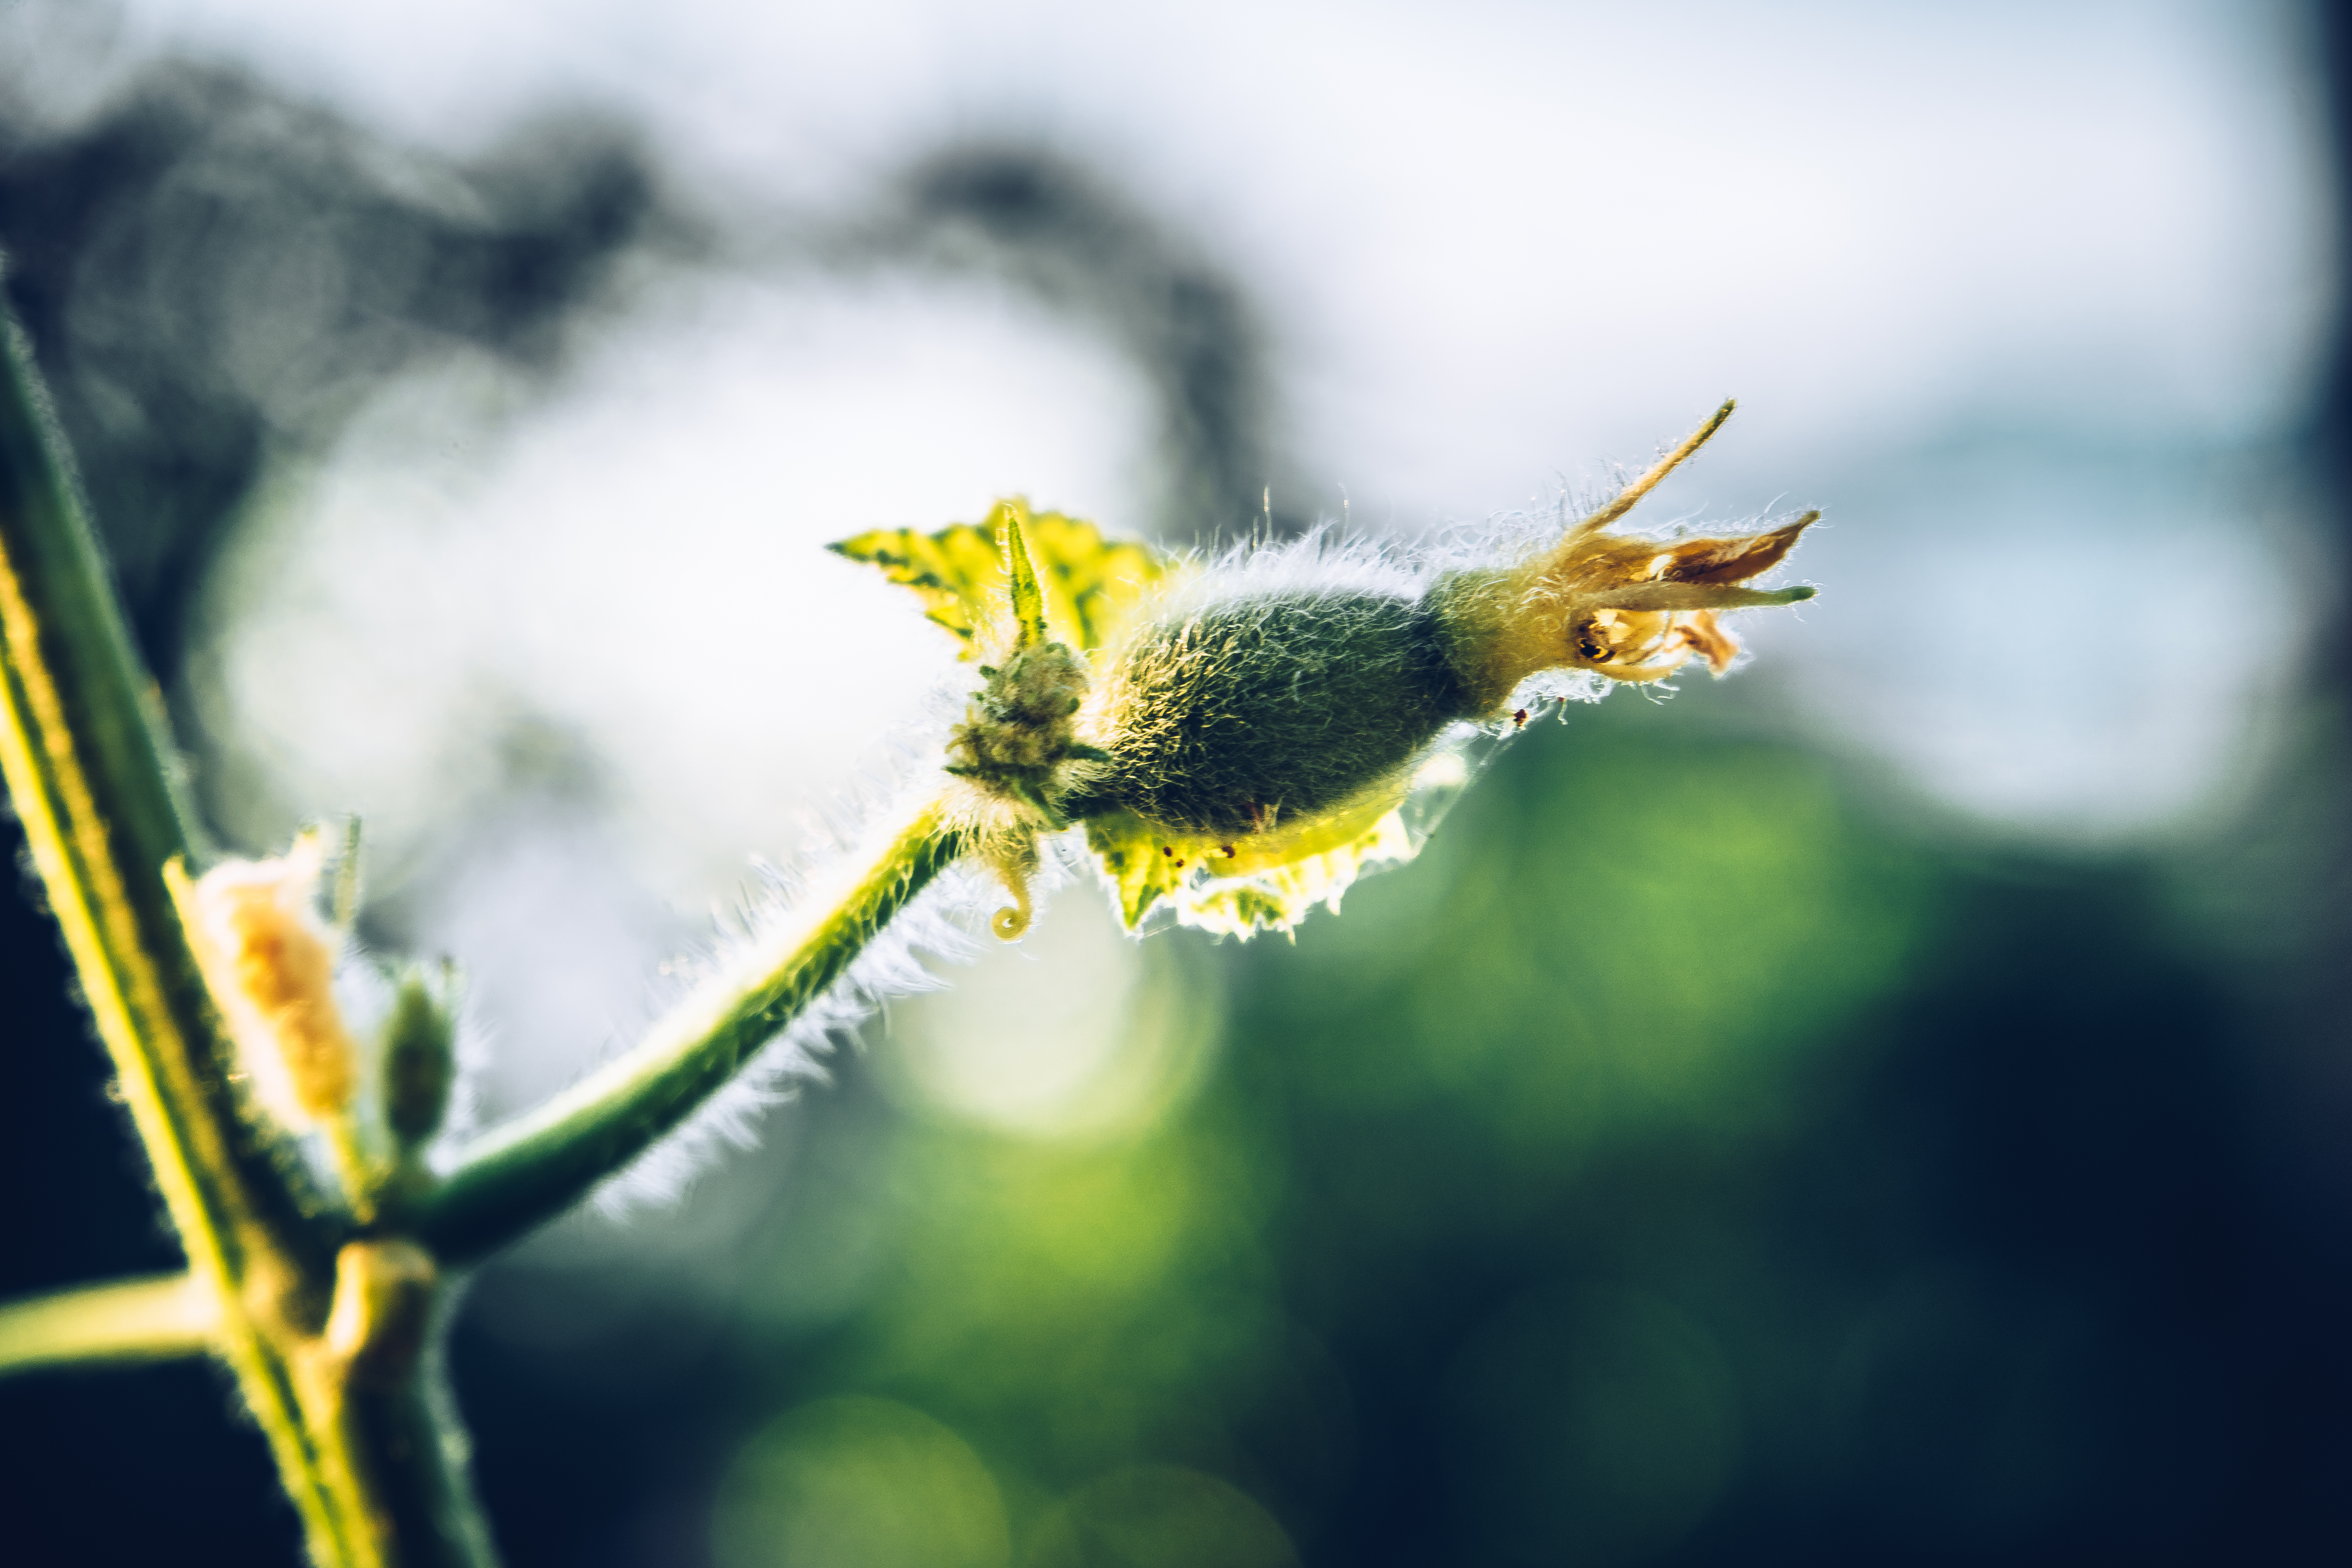
agriculture, flower, asia, background, beautiful, bitter melon, blossom, branch, bright, bud, closeup, cultivated, delicious, farm, farming, floral, food, fresh, fruit, garden, gardening, green, greenhouse, growth, hanging, health, healthy, leaf, little, little melon, melon, natural, nature, nutrition, organic, outdoor, plant, raw, rope, row, small, spring, summer, sunlight, tropical, vegetable, vegetarian, watermelon, yellow, young, macro photography, close up, botany, photography, organism, pollen, plant stem, wildflower, flowering plant, twig